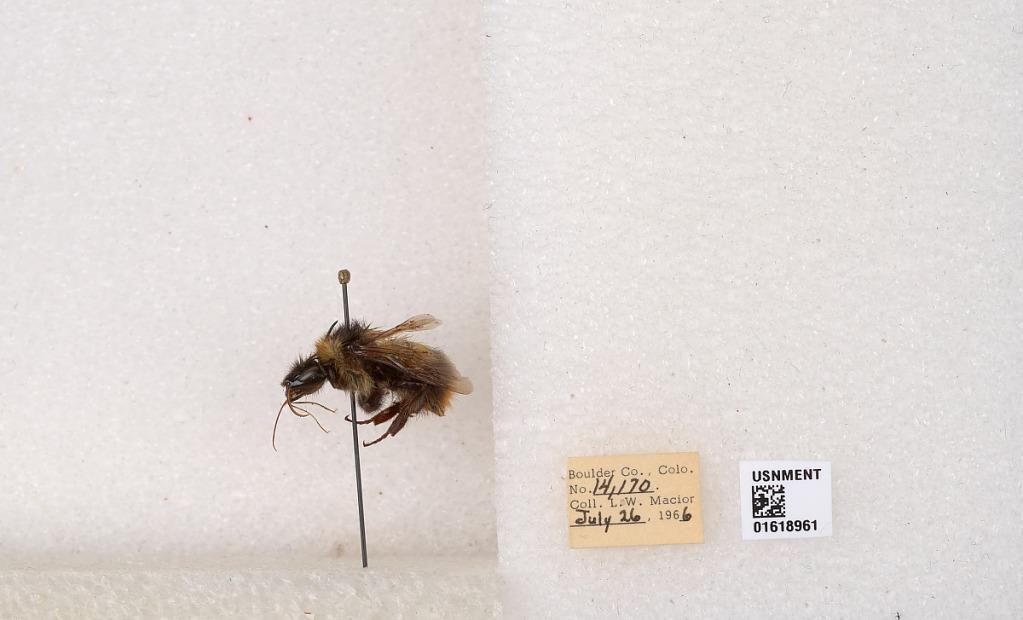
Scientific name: Bombus kirbyellus
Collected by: L. Macior
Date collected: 1966-7-26
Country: United States
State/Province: Colorado
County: Boulder
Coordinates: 40.0925, -105.358